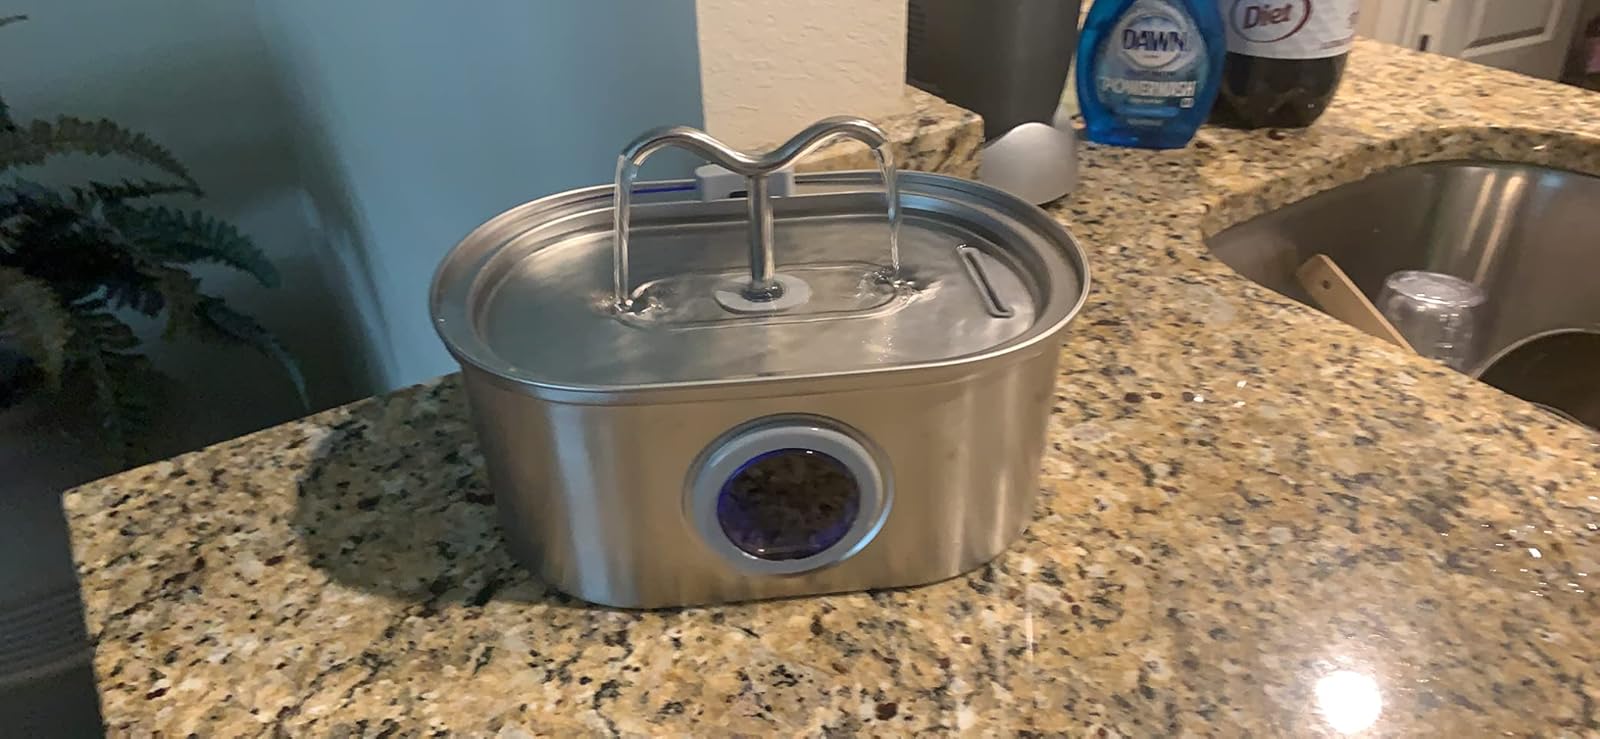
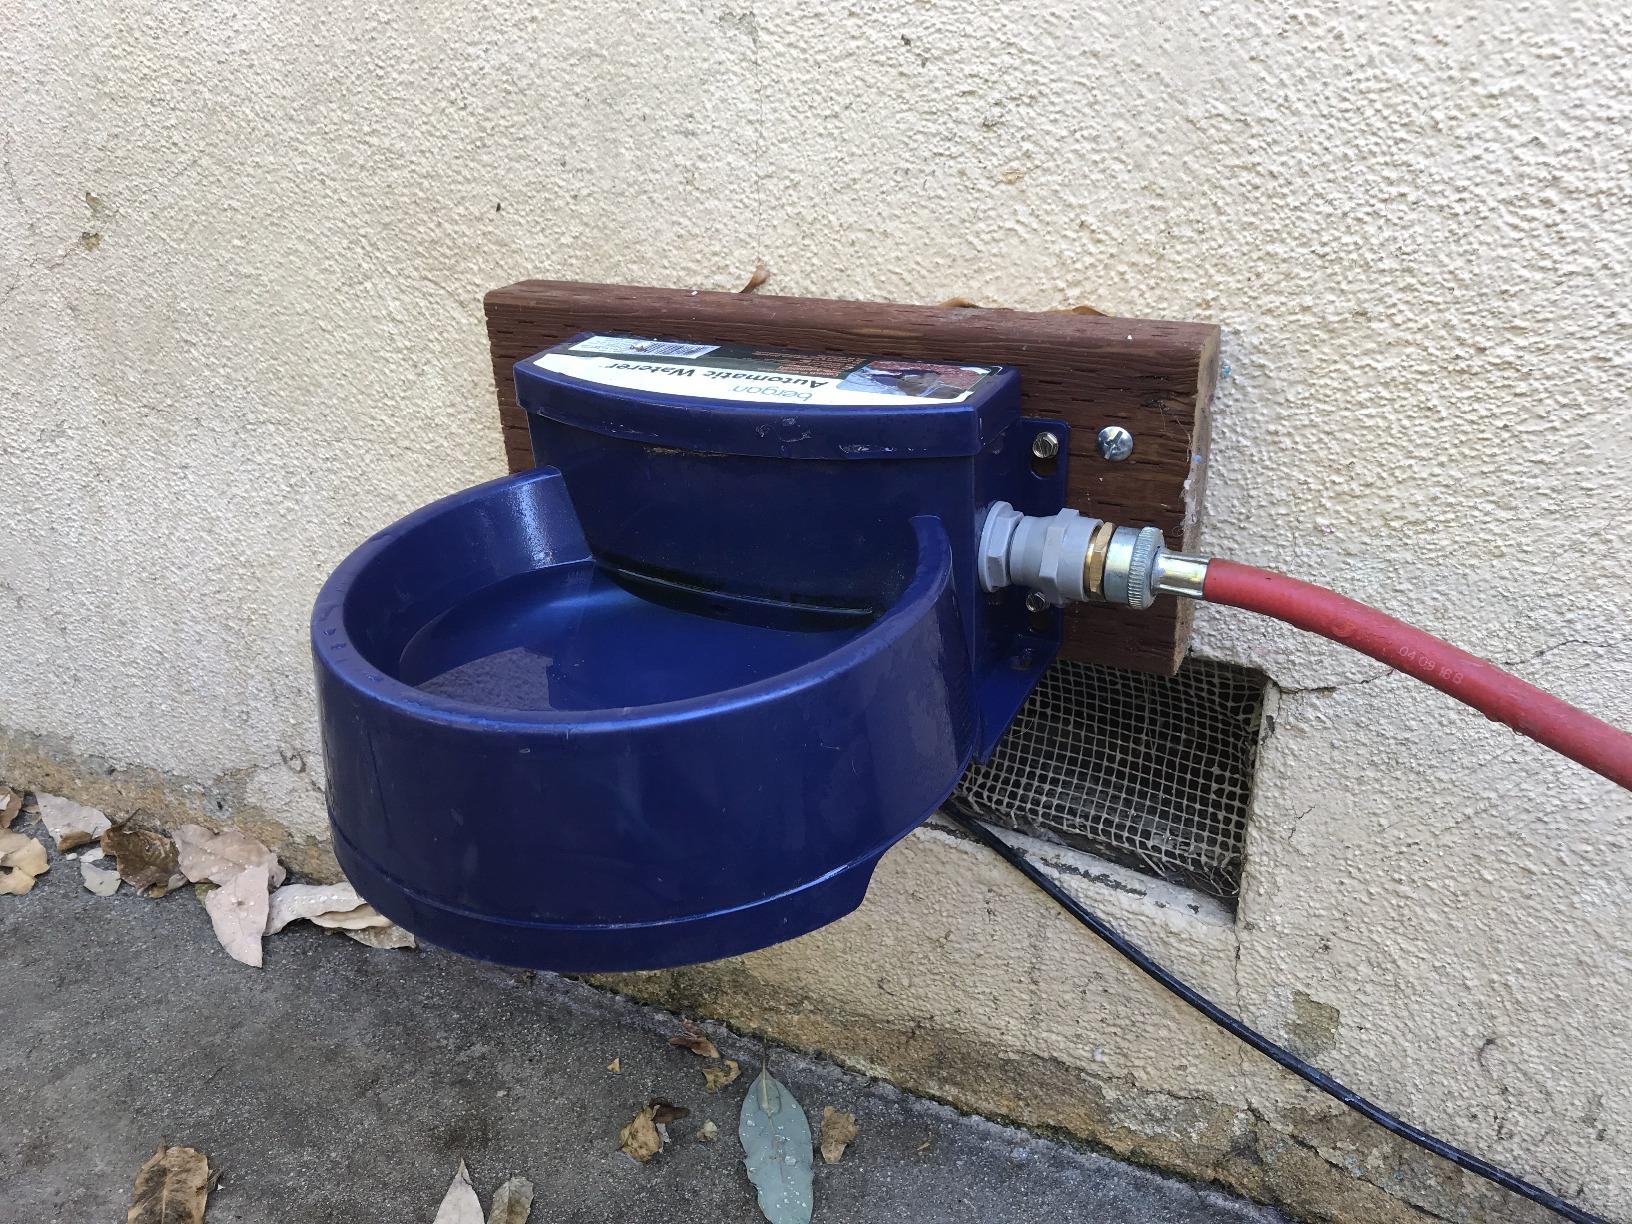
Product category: items_bowl
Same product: no